Provenierskerk

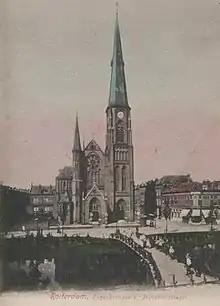
Provenierskerk

The Our Lady of the Holy Rosary Church, also known as the Provenierskerk or Proveniershuis Singelkerk, was a Roman Catholic church on the Proveniershuis canal in Rotterdam, Netherlands.